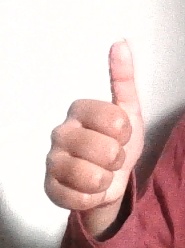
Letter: aleff